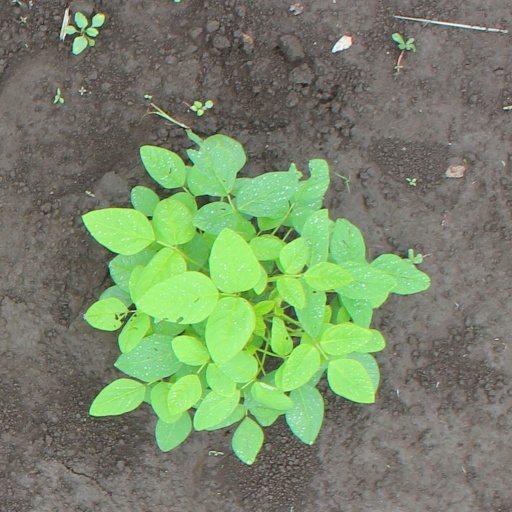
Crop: soybean